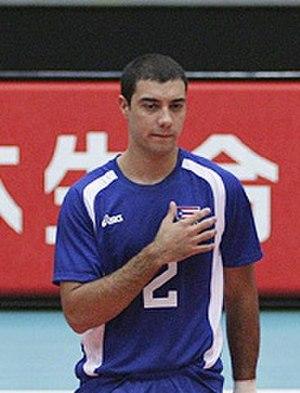
Gregory Berrios est un joueur portoricain de volley-ball né le 24 janvier 1979 à Laers. Il mesure 1,82 m et joue Libéro. International portoricain, il joue en France pour le Nice Volley-Ball